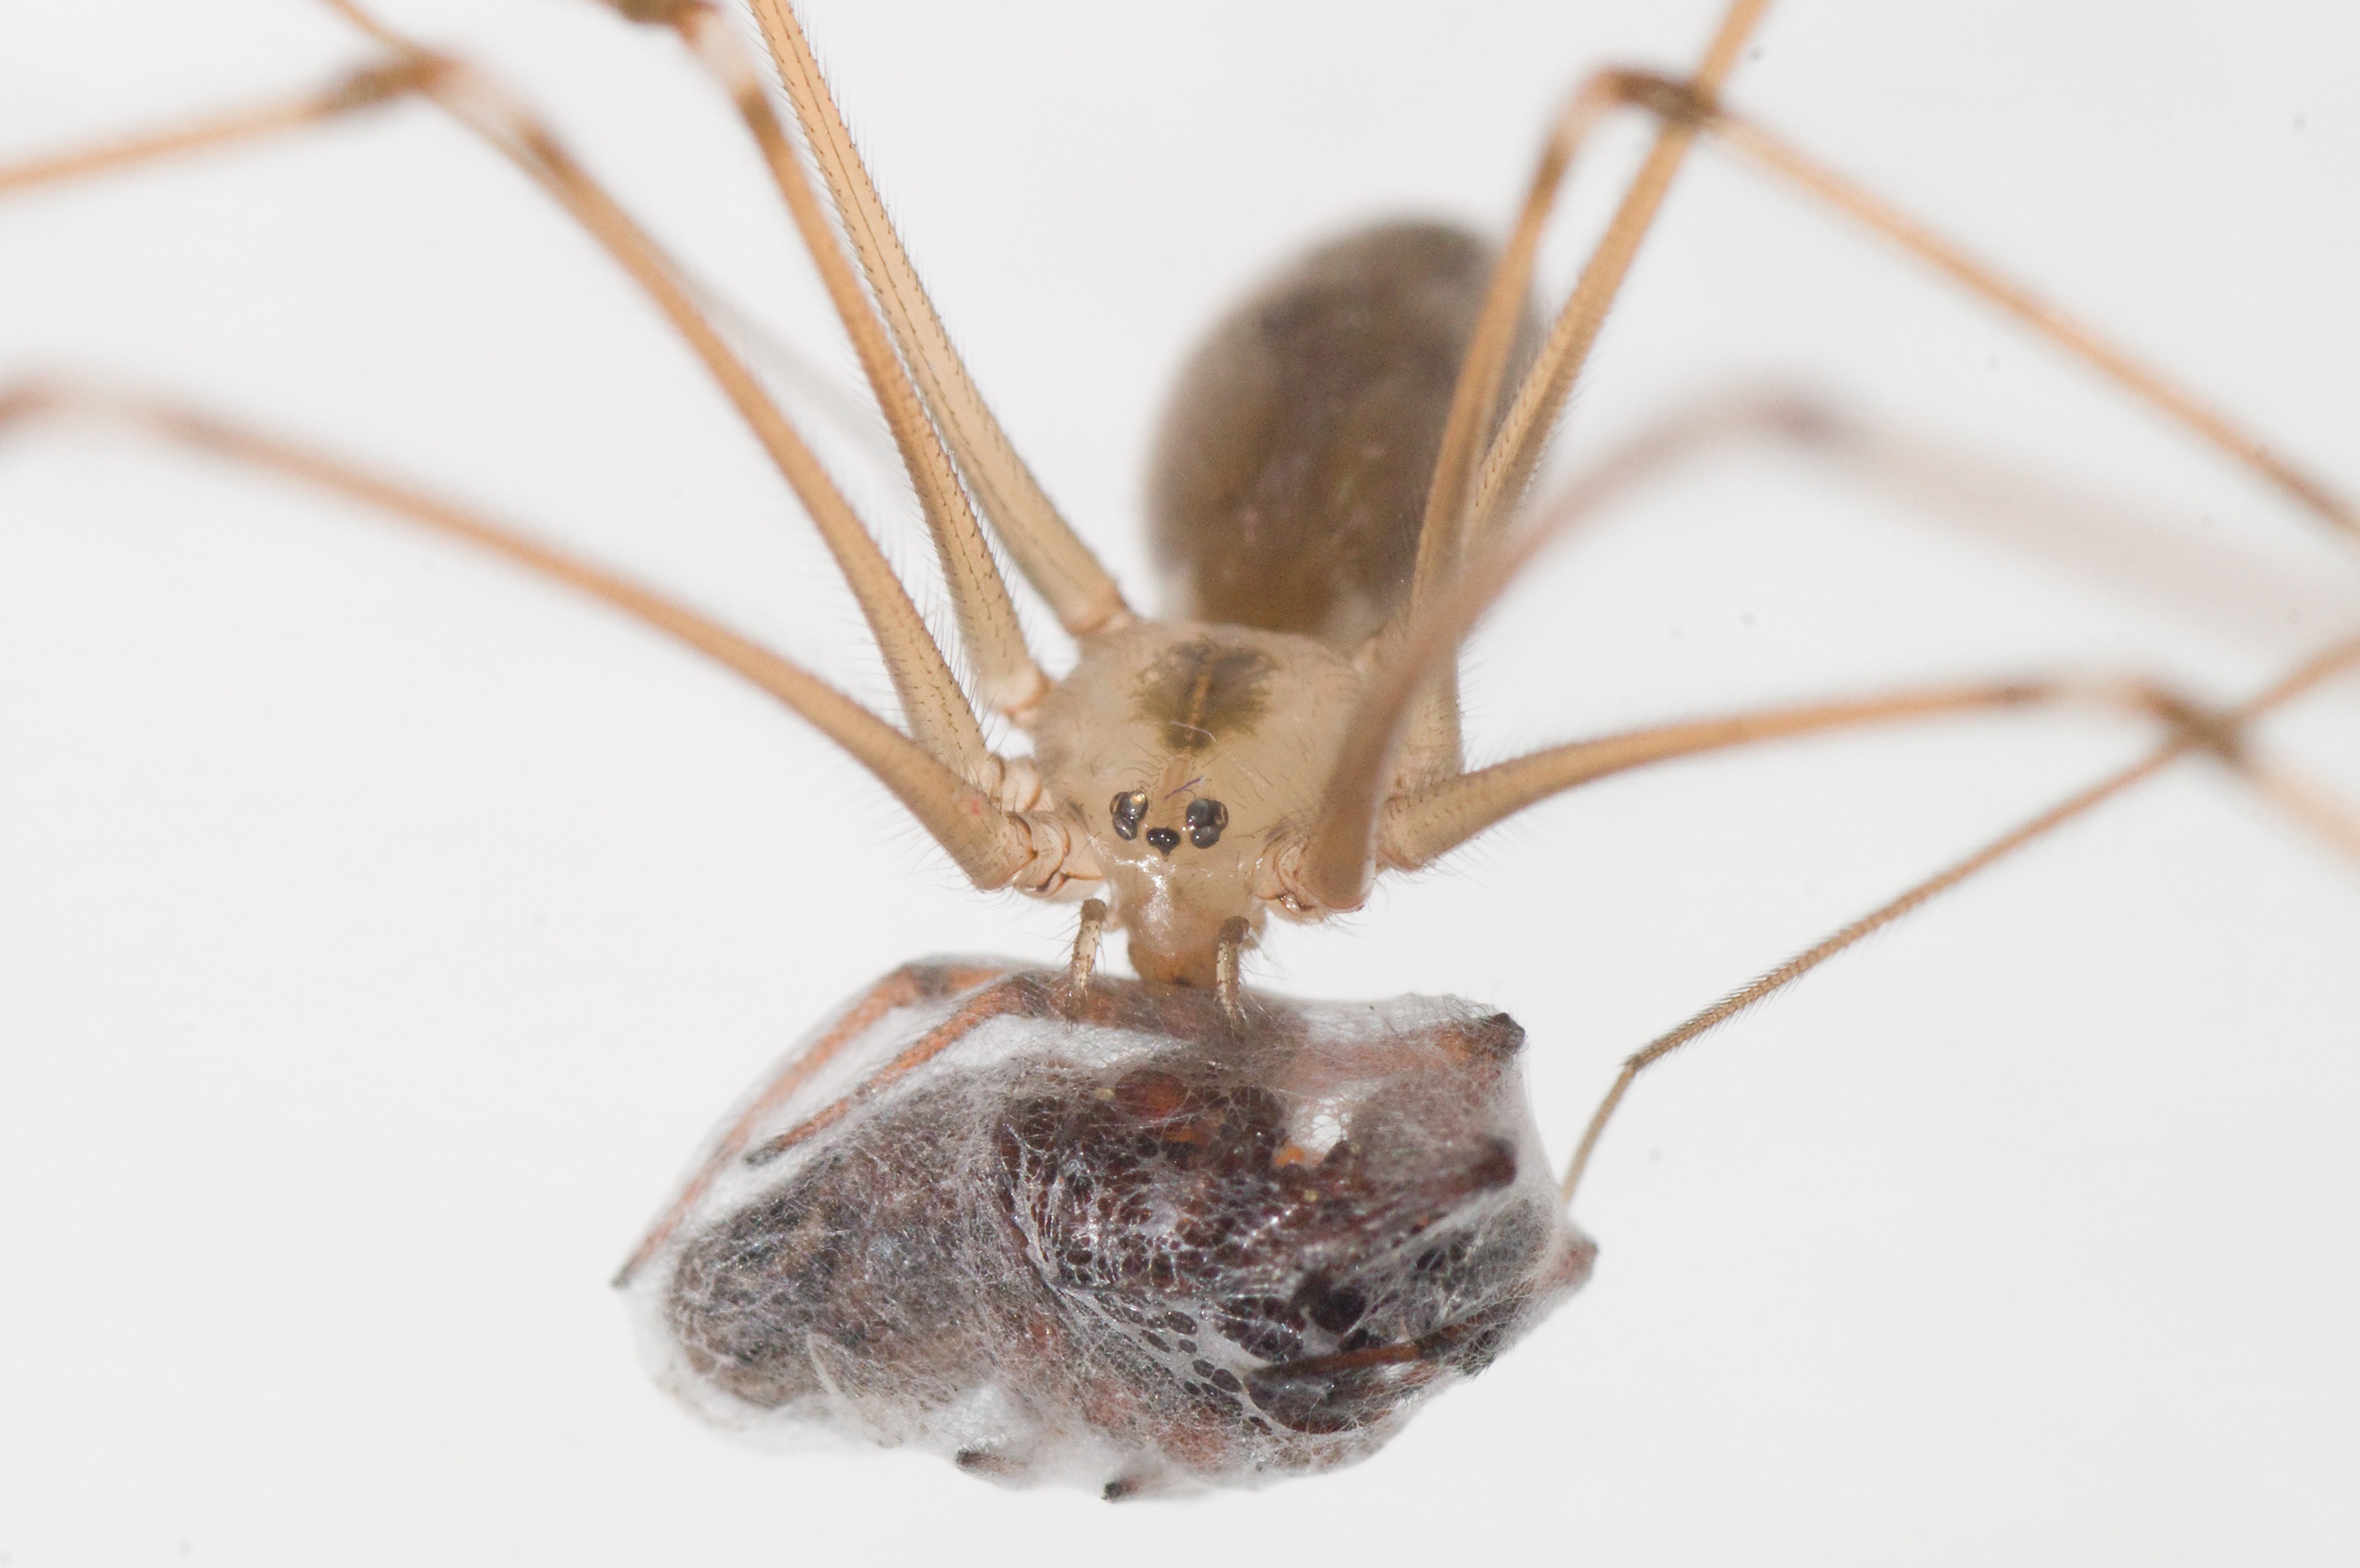
insect, moth, fauna, invertebrate, close up, spider, hunter, macro photography, arthropod, the victim